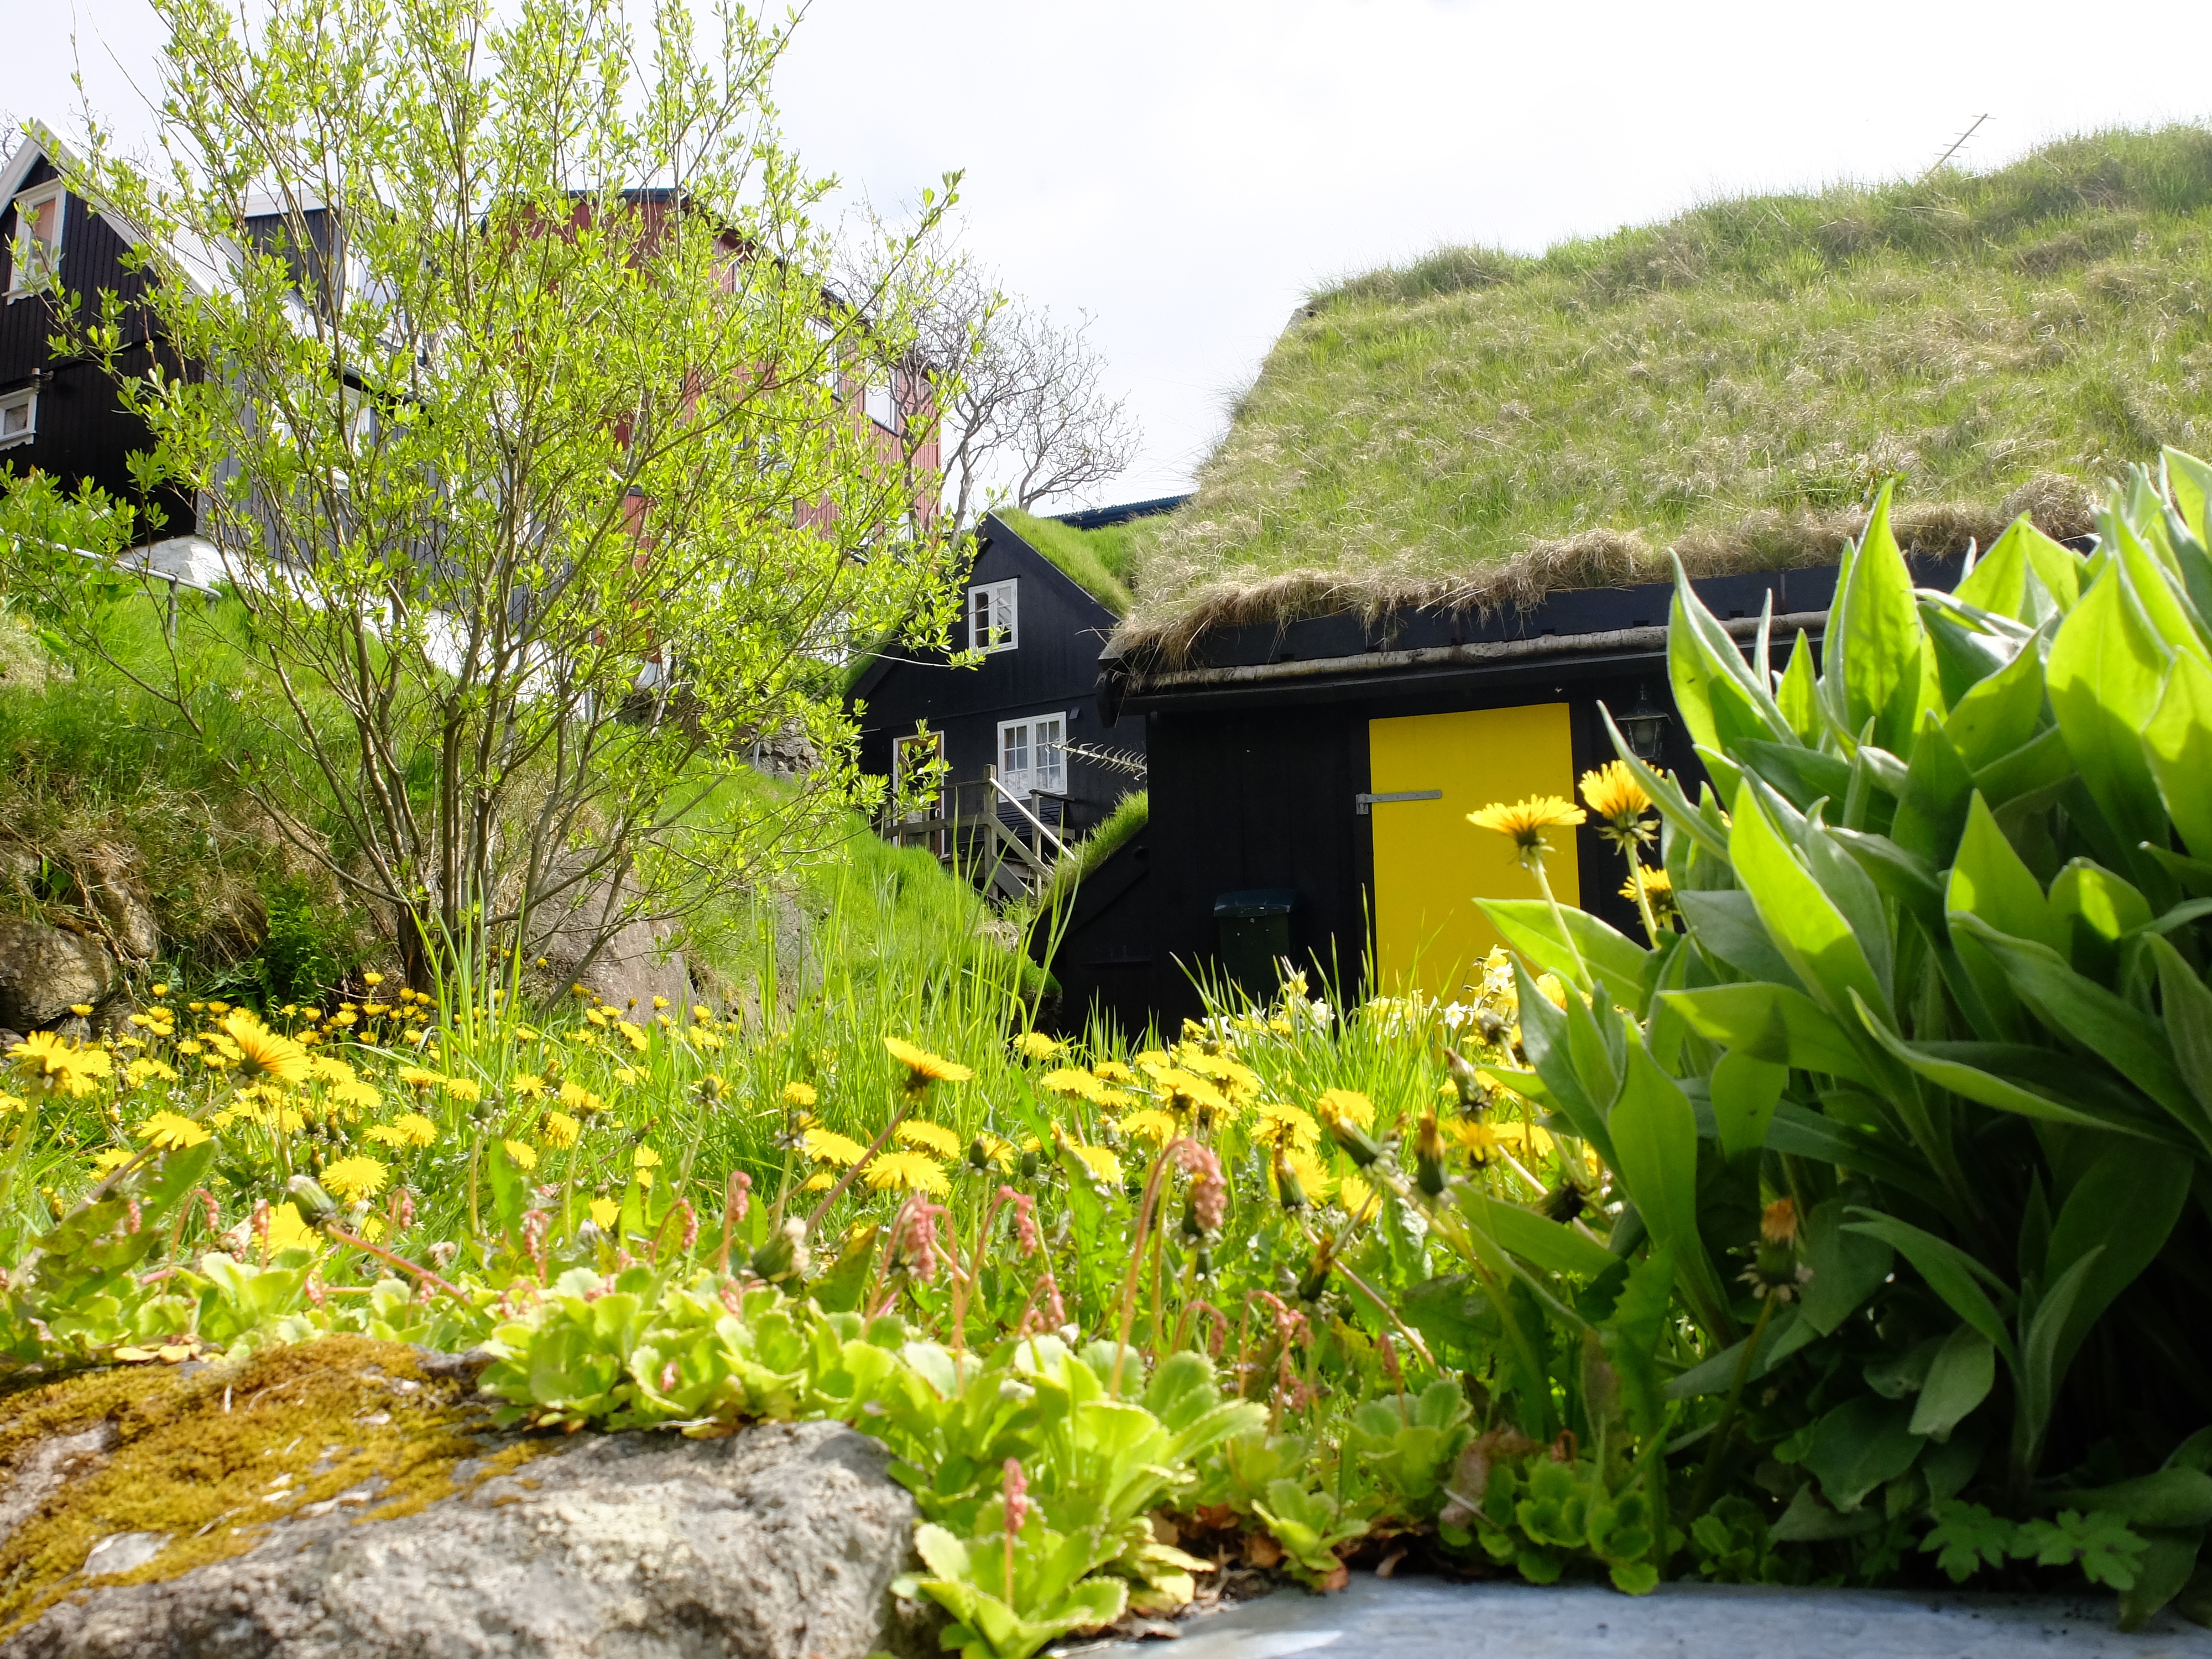
grass, farm, lawn, house, flower, village, pond, cottage, natural, yellow, garden, flowers, shrub, yard, rural area, torshavn, f r ere, geological phenomenon